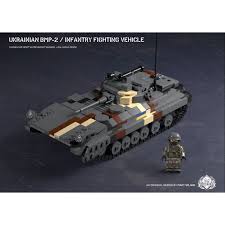
Label: BMP-1